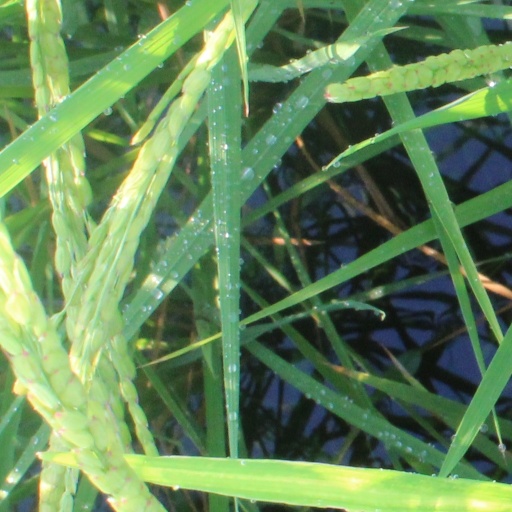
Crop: rice